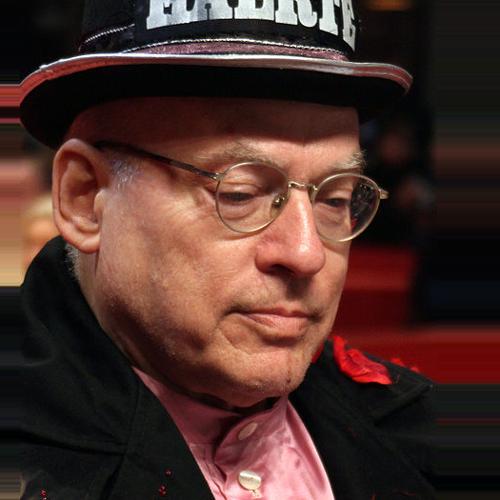
Age: 72